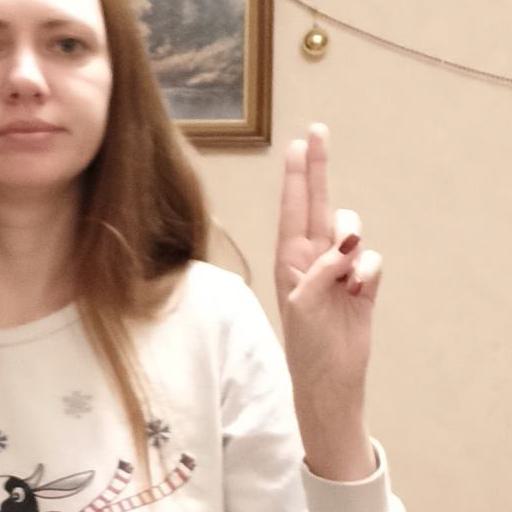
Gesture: two_up